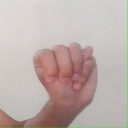
अक्षर: म